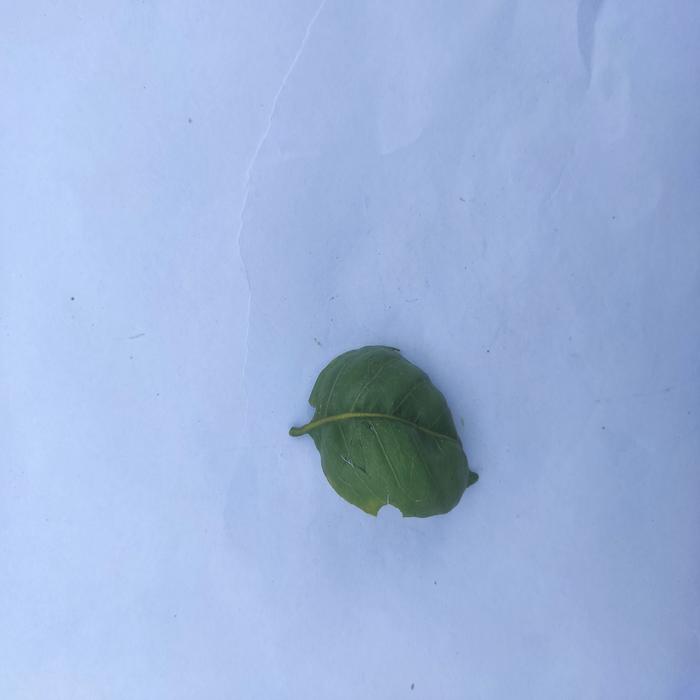
Crop: Aegle Marmelos
Leaf condition: Leaf_Curl